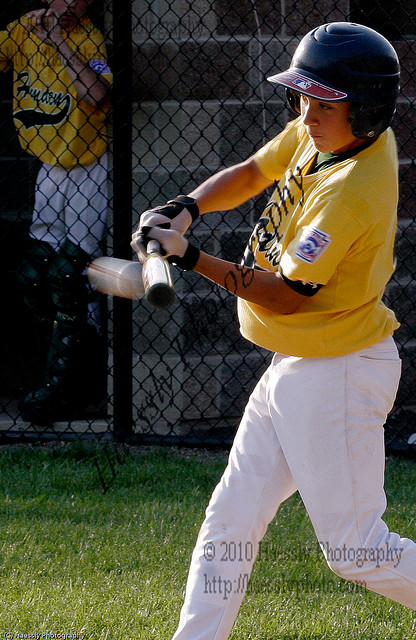
một cậu bé đang xoay người để đánh quả bóng chày